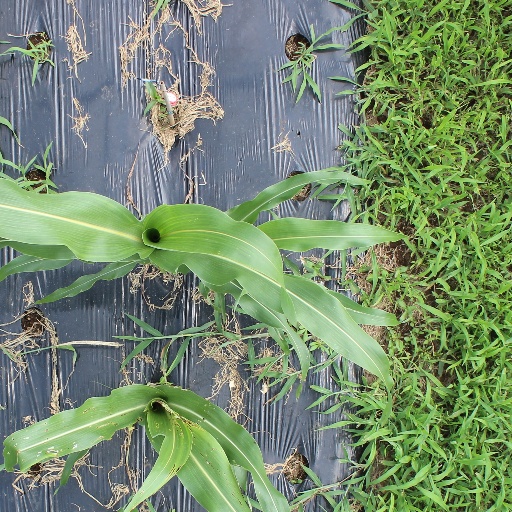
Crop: sorghum